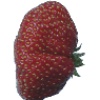
Label: strawberry_wedge